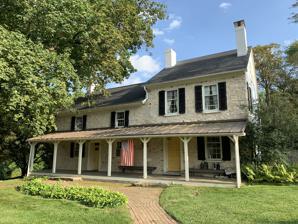
Building: White Horse Tavern (East Whiteland Township, Pennsylvania)
Country: United States of America
Year built: 1750
United States historic place White Horse Tavern U.S. National Register of Historic Places White Horse Tavern, August 2023 Show map of Pennsylvania Show map of the United States Location Northwest of Malvern at 606 Swedesford Road, East Whiteland Township, Pennsylvania Coordinates 40°02′30″N 75°34′41″W / 40.04167°N 75.57806°W / 40.04167; -75.57806 Area 1.8 acres (0.73 ha) Built c. 1750, c. 1790 NRHP reference No. 78002373 Added to NRHP December 29, 1978 The White Horse Tavern , also known as the White Horse Inn and Old Swanenburg Farm, is a historic American inn and tavern located in East Whiteland Township , Chester County, Pennsylvania . It was added to the National Register of Historic Places in 1978. History and architectural features Edward Kinnison of Chester County, Pennsylvania, was the second owner of the White Horse Tavern.  He was born about 1675 and a devoted Quaker. When he was 22, he was seriously ill for 26 weeks.  The court paid John Sanger for keeping him during his illness.  By the time he married Mary Greenaway the 11th day 10th month 1703 he already owned several lots in Chester.  His intentions of marriage were recorded in several minutes of the Quaker faith. Edward is cited as a brickmaker when he purchased 2 ½ acres from James Sunderland in 1702.[xxiv]  He acted as constable in West Chester in 1710 and had a tavern license for many years.  The Kinnison home and property were part of the White Horse Tavern. This historic building consists of two sections. The original section dates to circa 1720, and is a two-story, stuccoed stone structure. The western section was added circa 1790. Located at mile marker 24 on the Old Lancaster Road, it was an overnight stop on the first stage from Philadelphia to Lancaster . Thomas Jefferson stayed at the tavern on September 4, 1776. It was also an important stop for Washington's messenger from Valley Forge to Lancaster, when the latter served as the temporary U.S. capital. It was added to the National Register of Historic Places in 1978. References